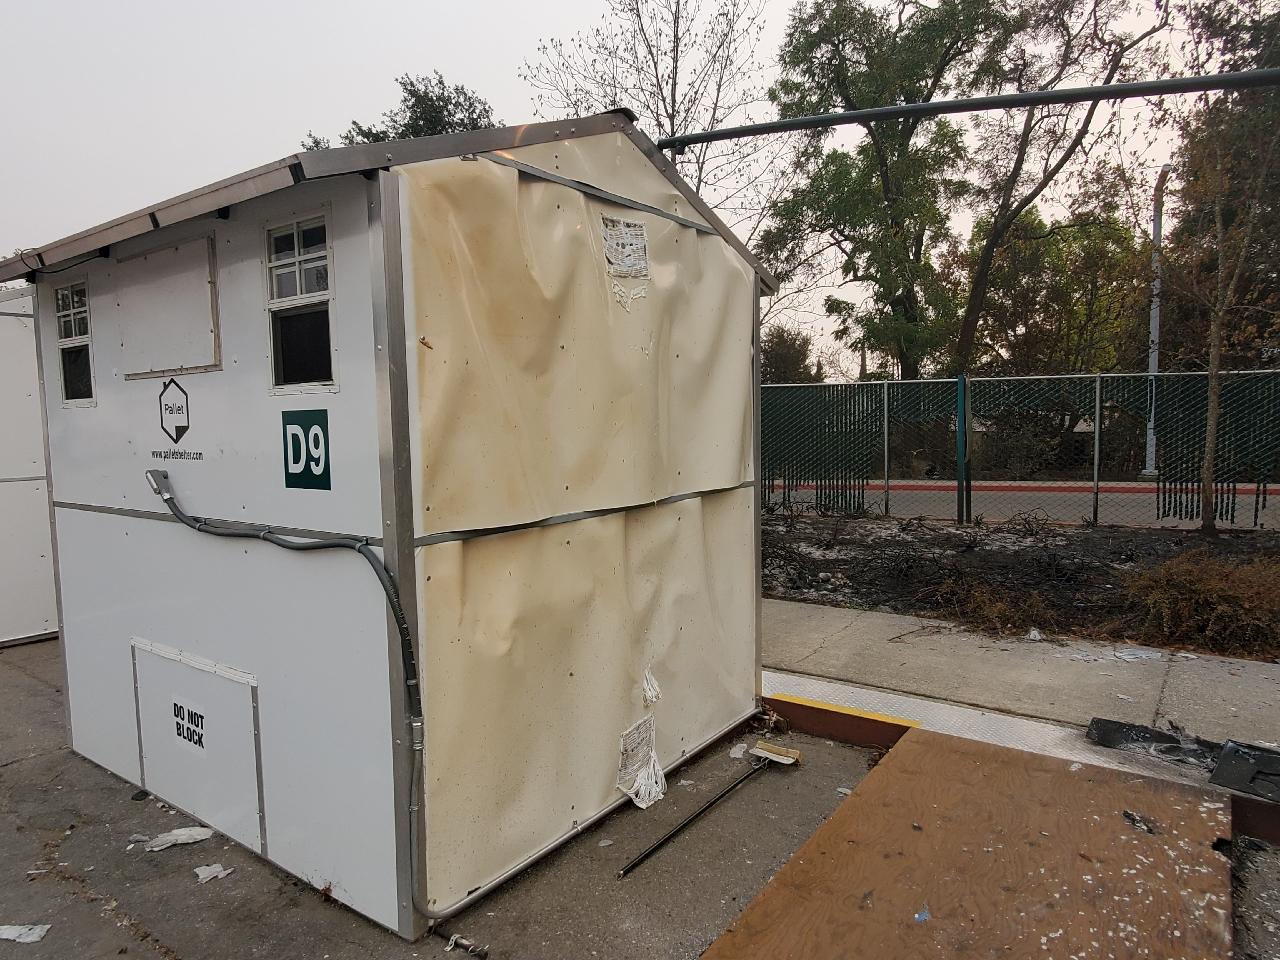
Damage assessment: affected